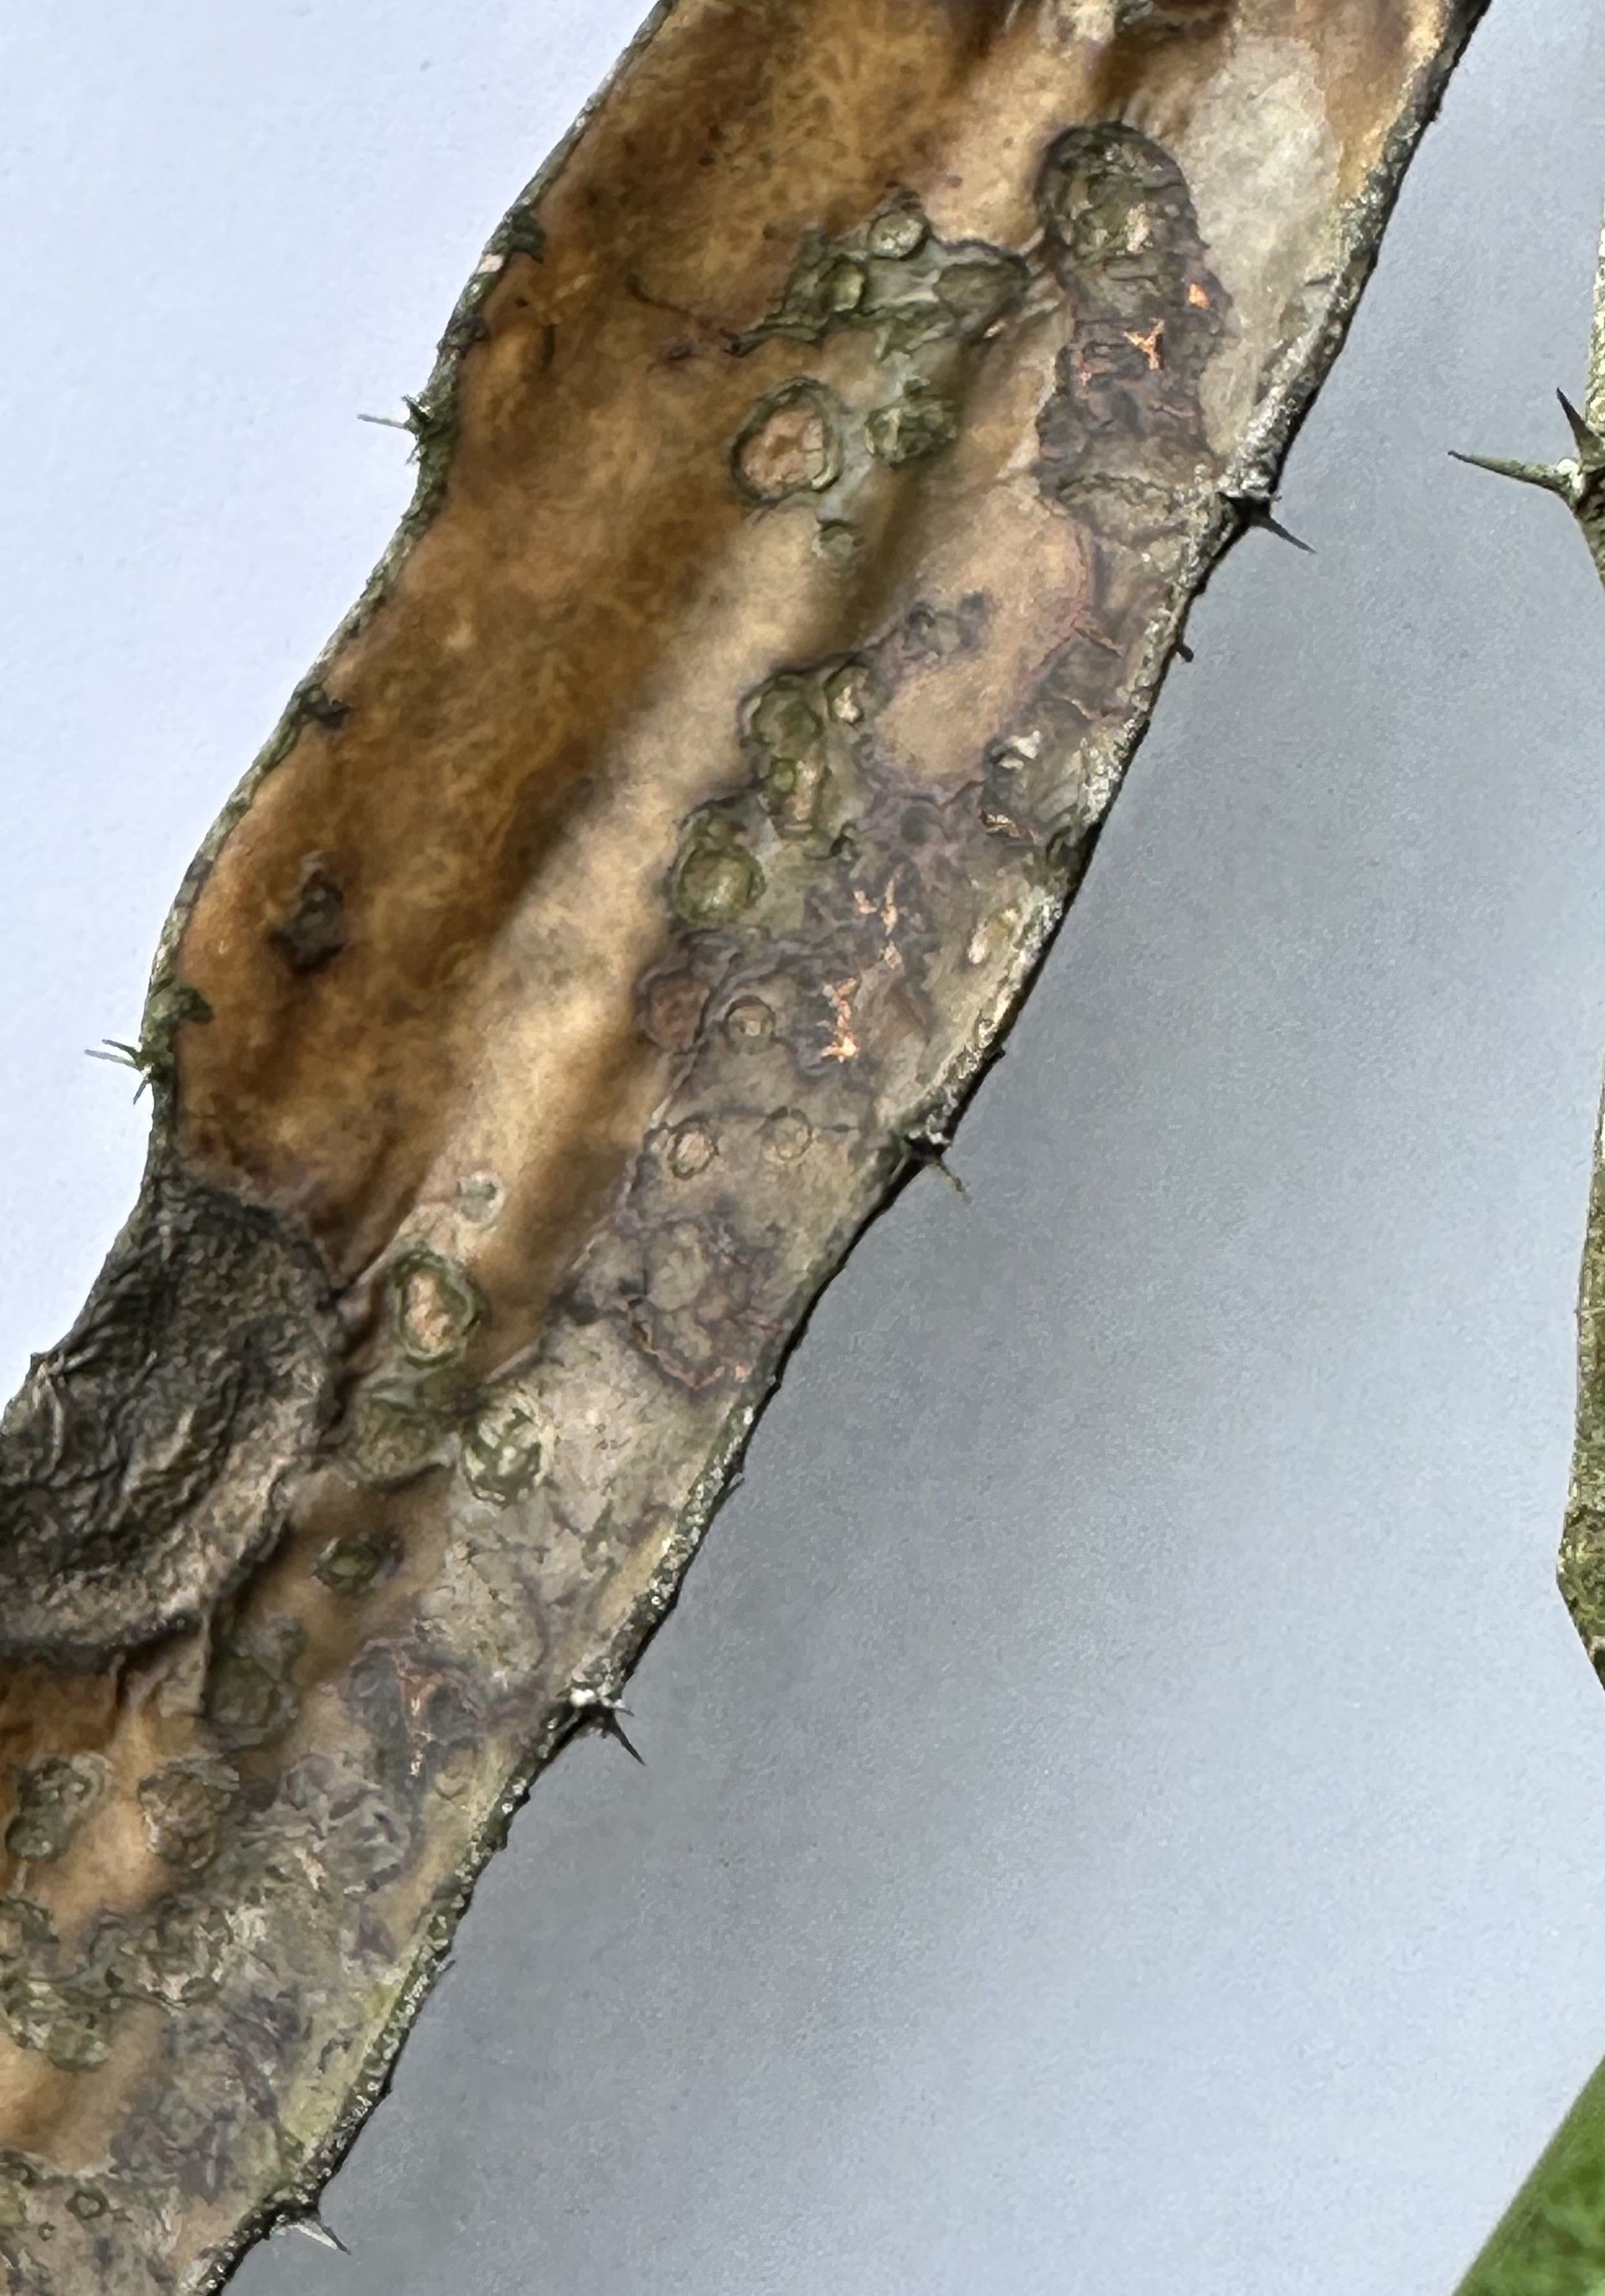
Label: Bad leaf